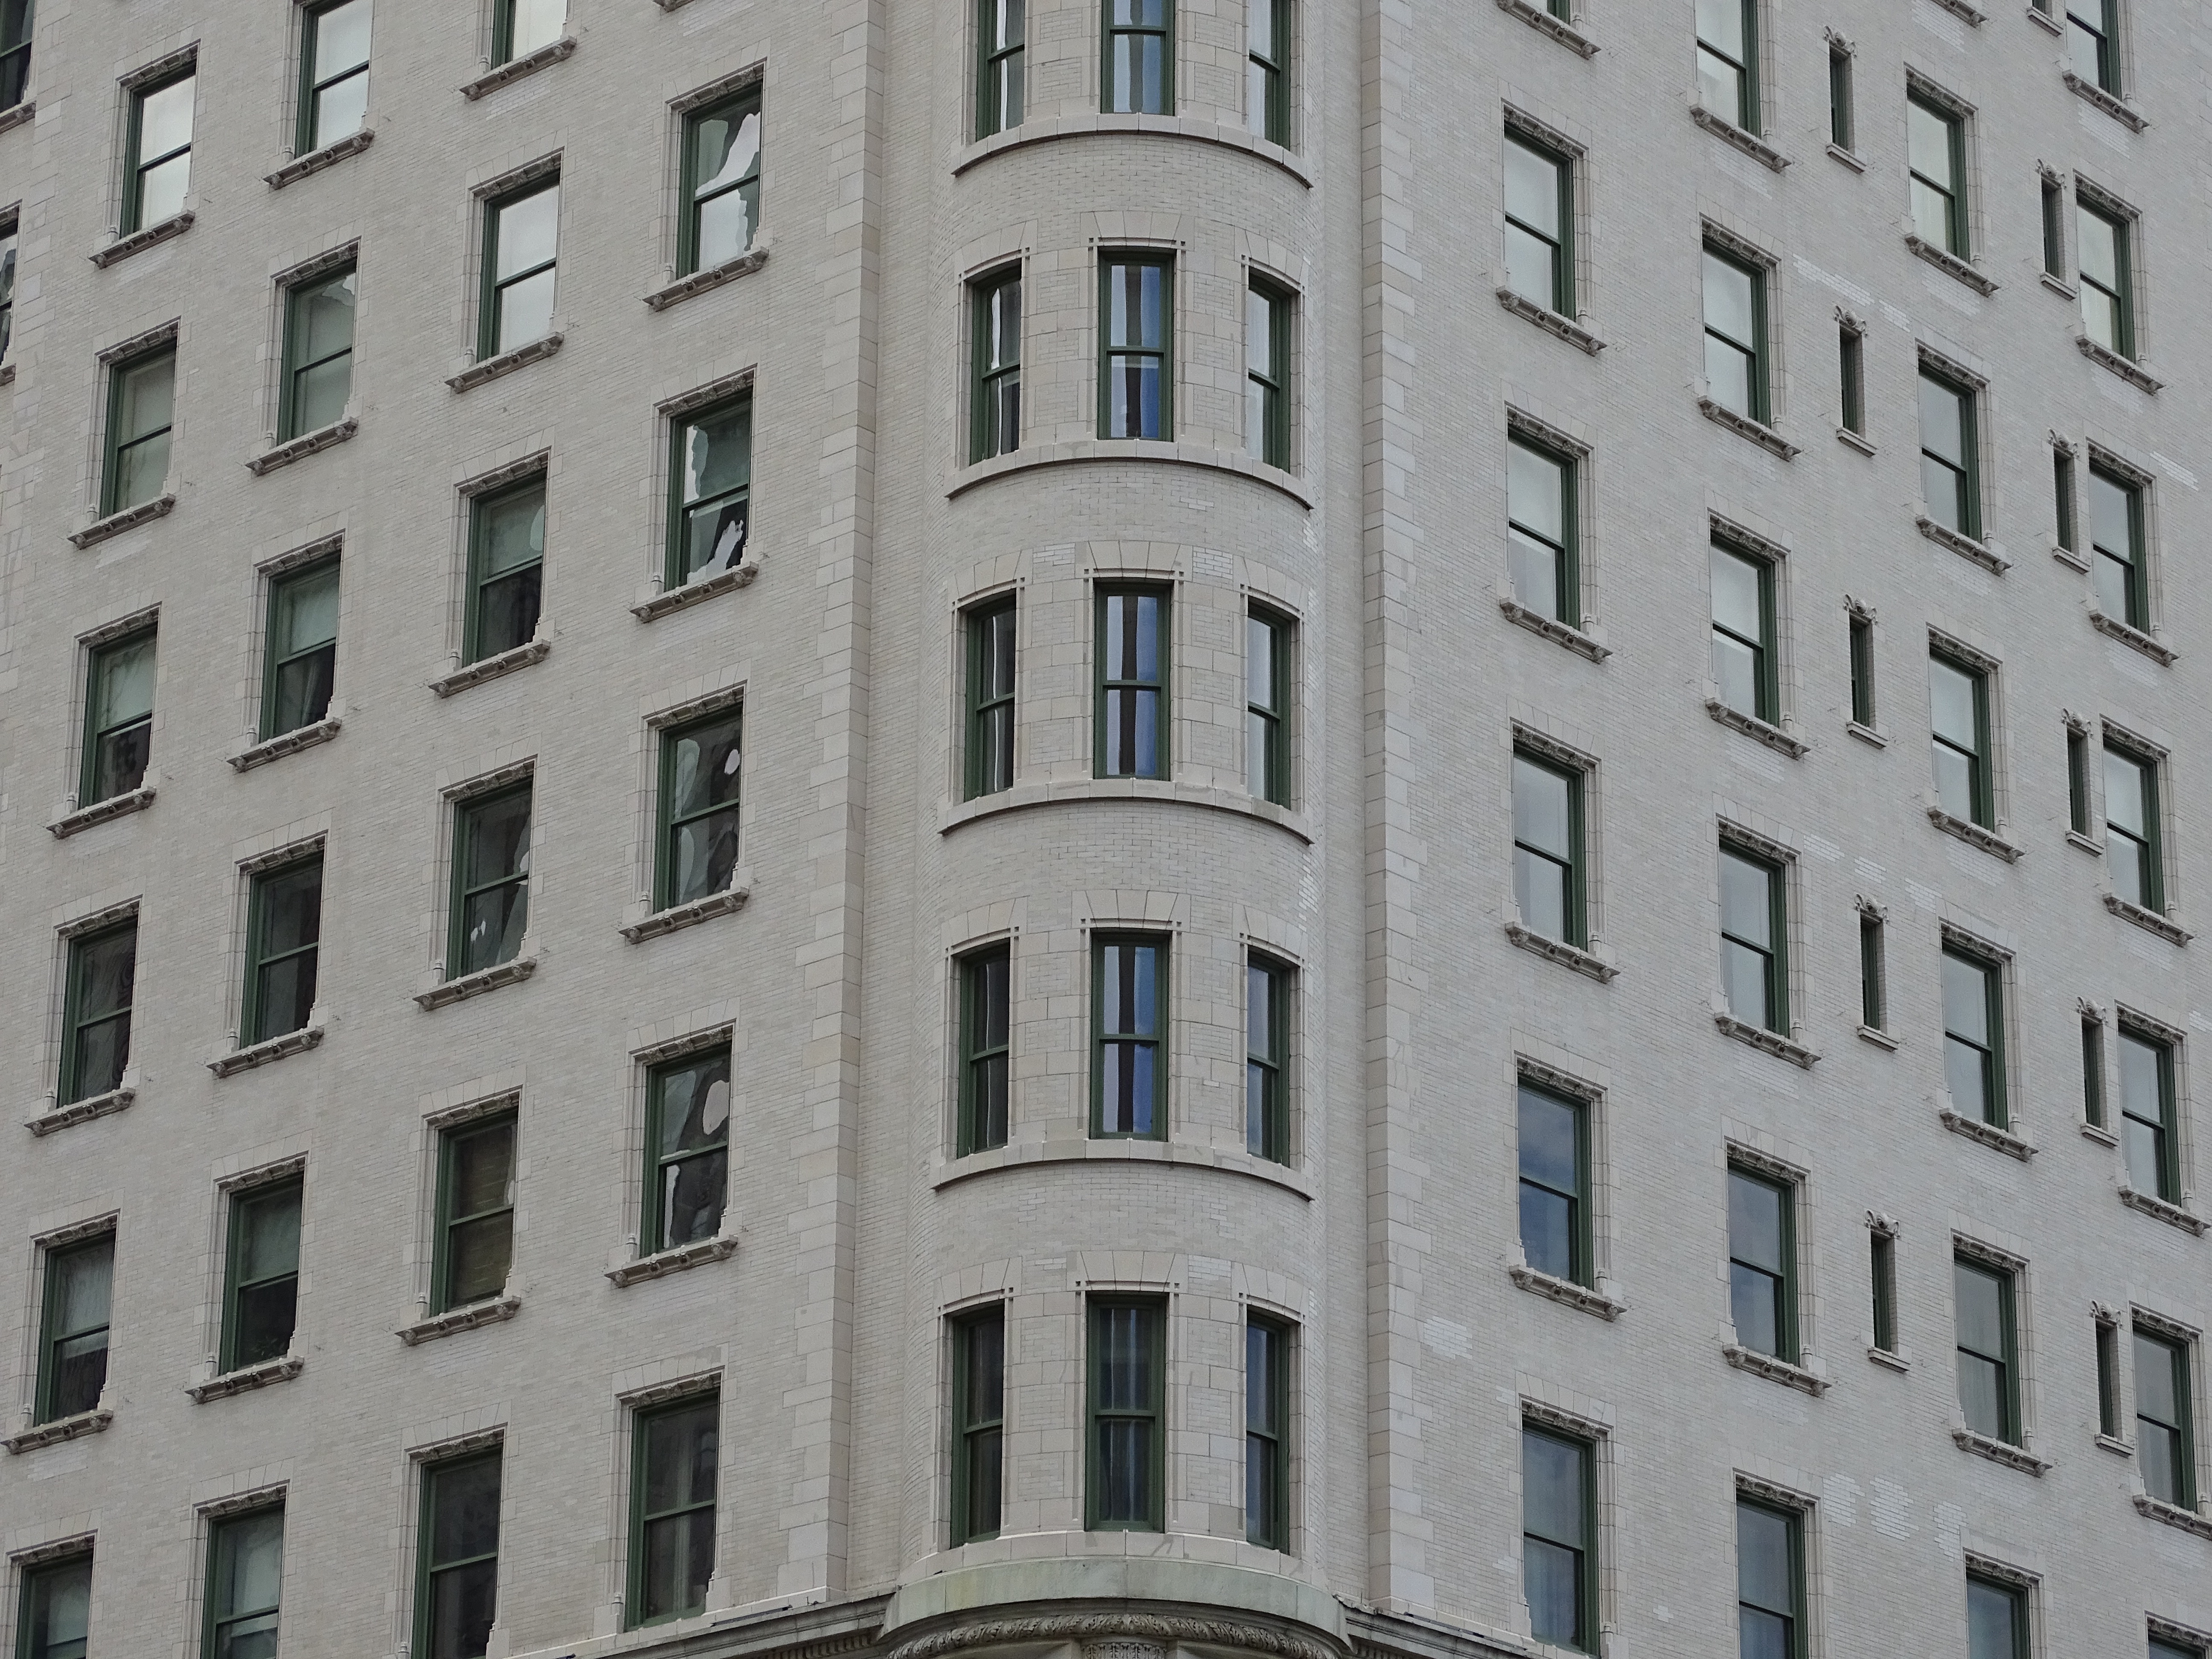
architecture, window, building, skyscraper, downtown, facade, property, tower block, condominium, neighbourhood, residential area